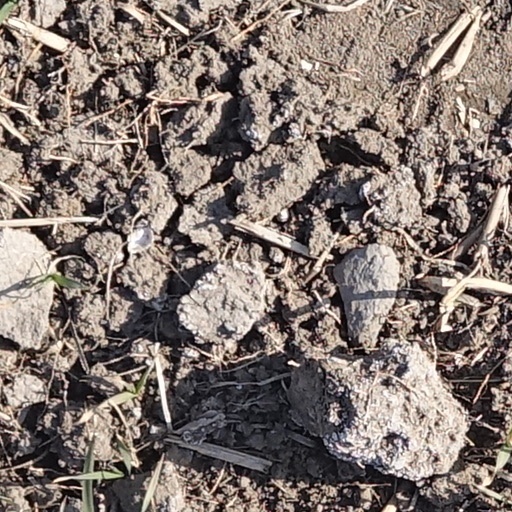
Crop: wheat